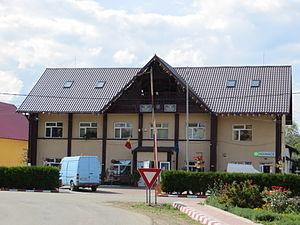
Milișăuți est une ville du județ de Suceava, Bucovine, Moldavie, située dans le nord-est de la Roumanie. En 2011, elle comptait 5 005 habitants.